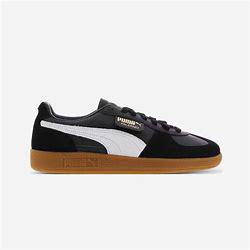
Brand: Puma
Model: Palermo